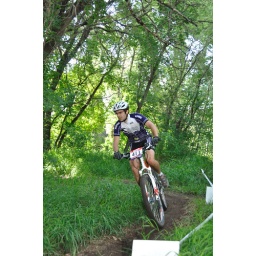
From the Edmonton Canada Cup mountain bike race, July 11th, 2010 in Edmonton, Alberta, Canada.